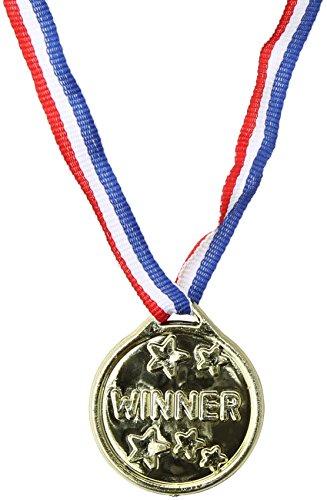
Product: Amscan Award Medal Ribbons, Party Favor
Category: Toys & Games | Party Supplies | Party Favors
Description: Measures ribbons 24" long medal 1.25" dia.
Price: $4.06
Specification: ProductDimensions:5.2x4x1inches|ItemWeight:3.2ounces|ShippingWeight:3.2ounces(Viewshippingratesandpolicies)|Manufacturer:Amscan|ASIN:B002Q9UV7A|DomesticShipping:ItemcanbeshippedwithinU.S.|InternationalShipping:ThisitemcanbeshippedtoselectcountriesoutsideoftheU.S.LearnMore|Itemmodelnumber:390318|DatefirstlistedonAmazon:February14,2013